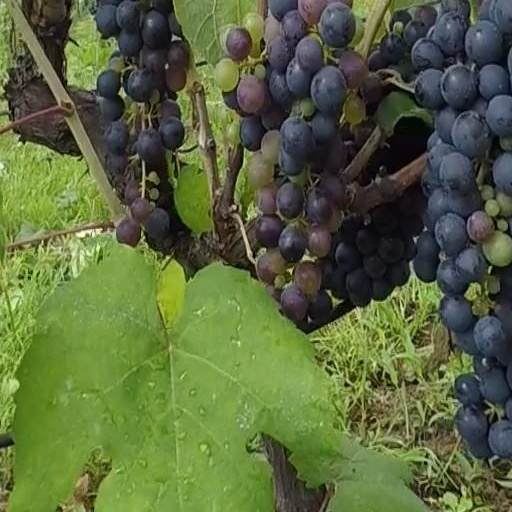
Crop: grape